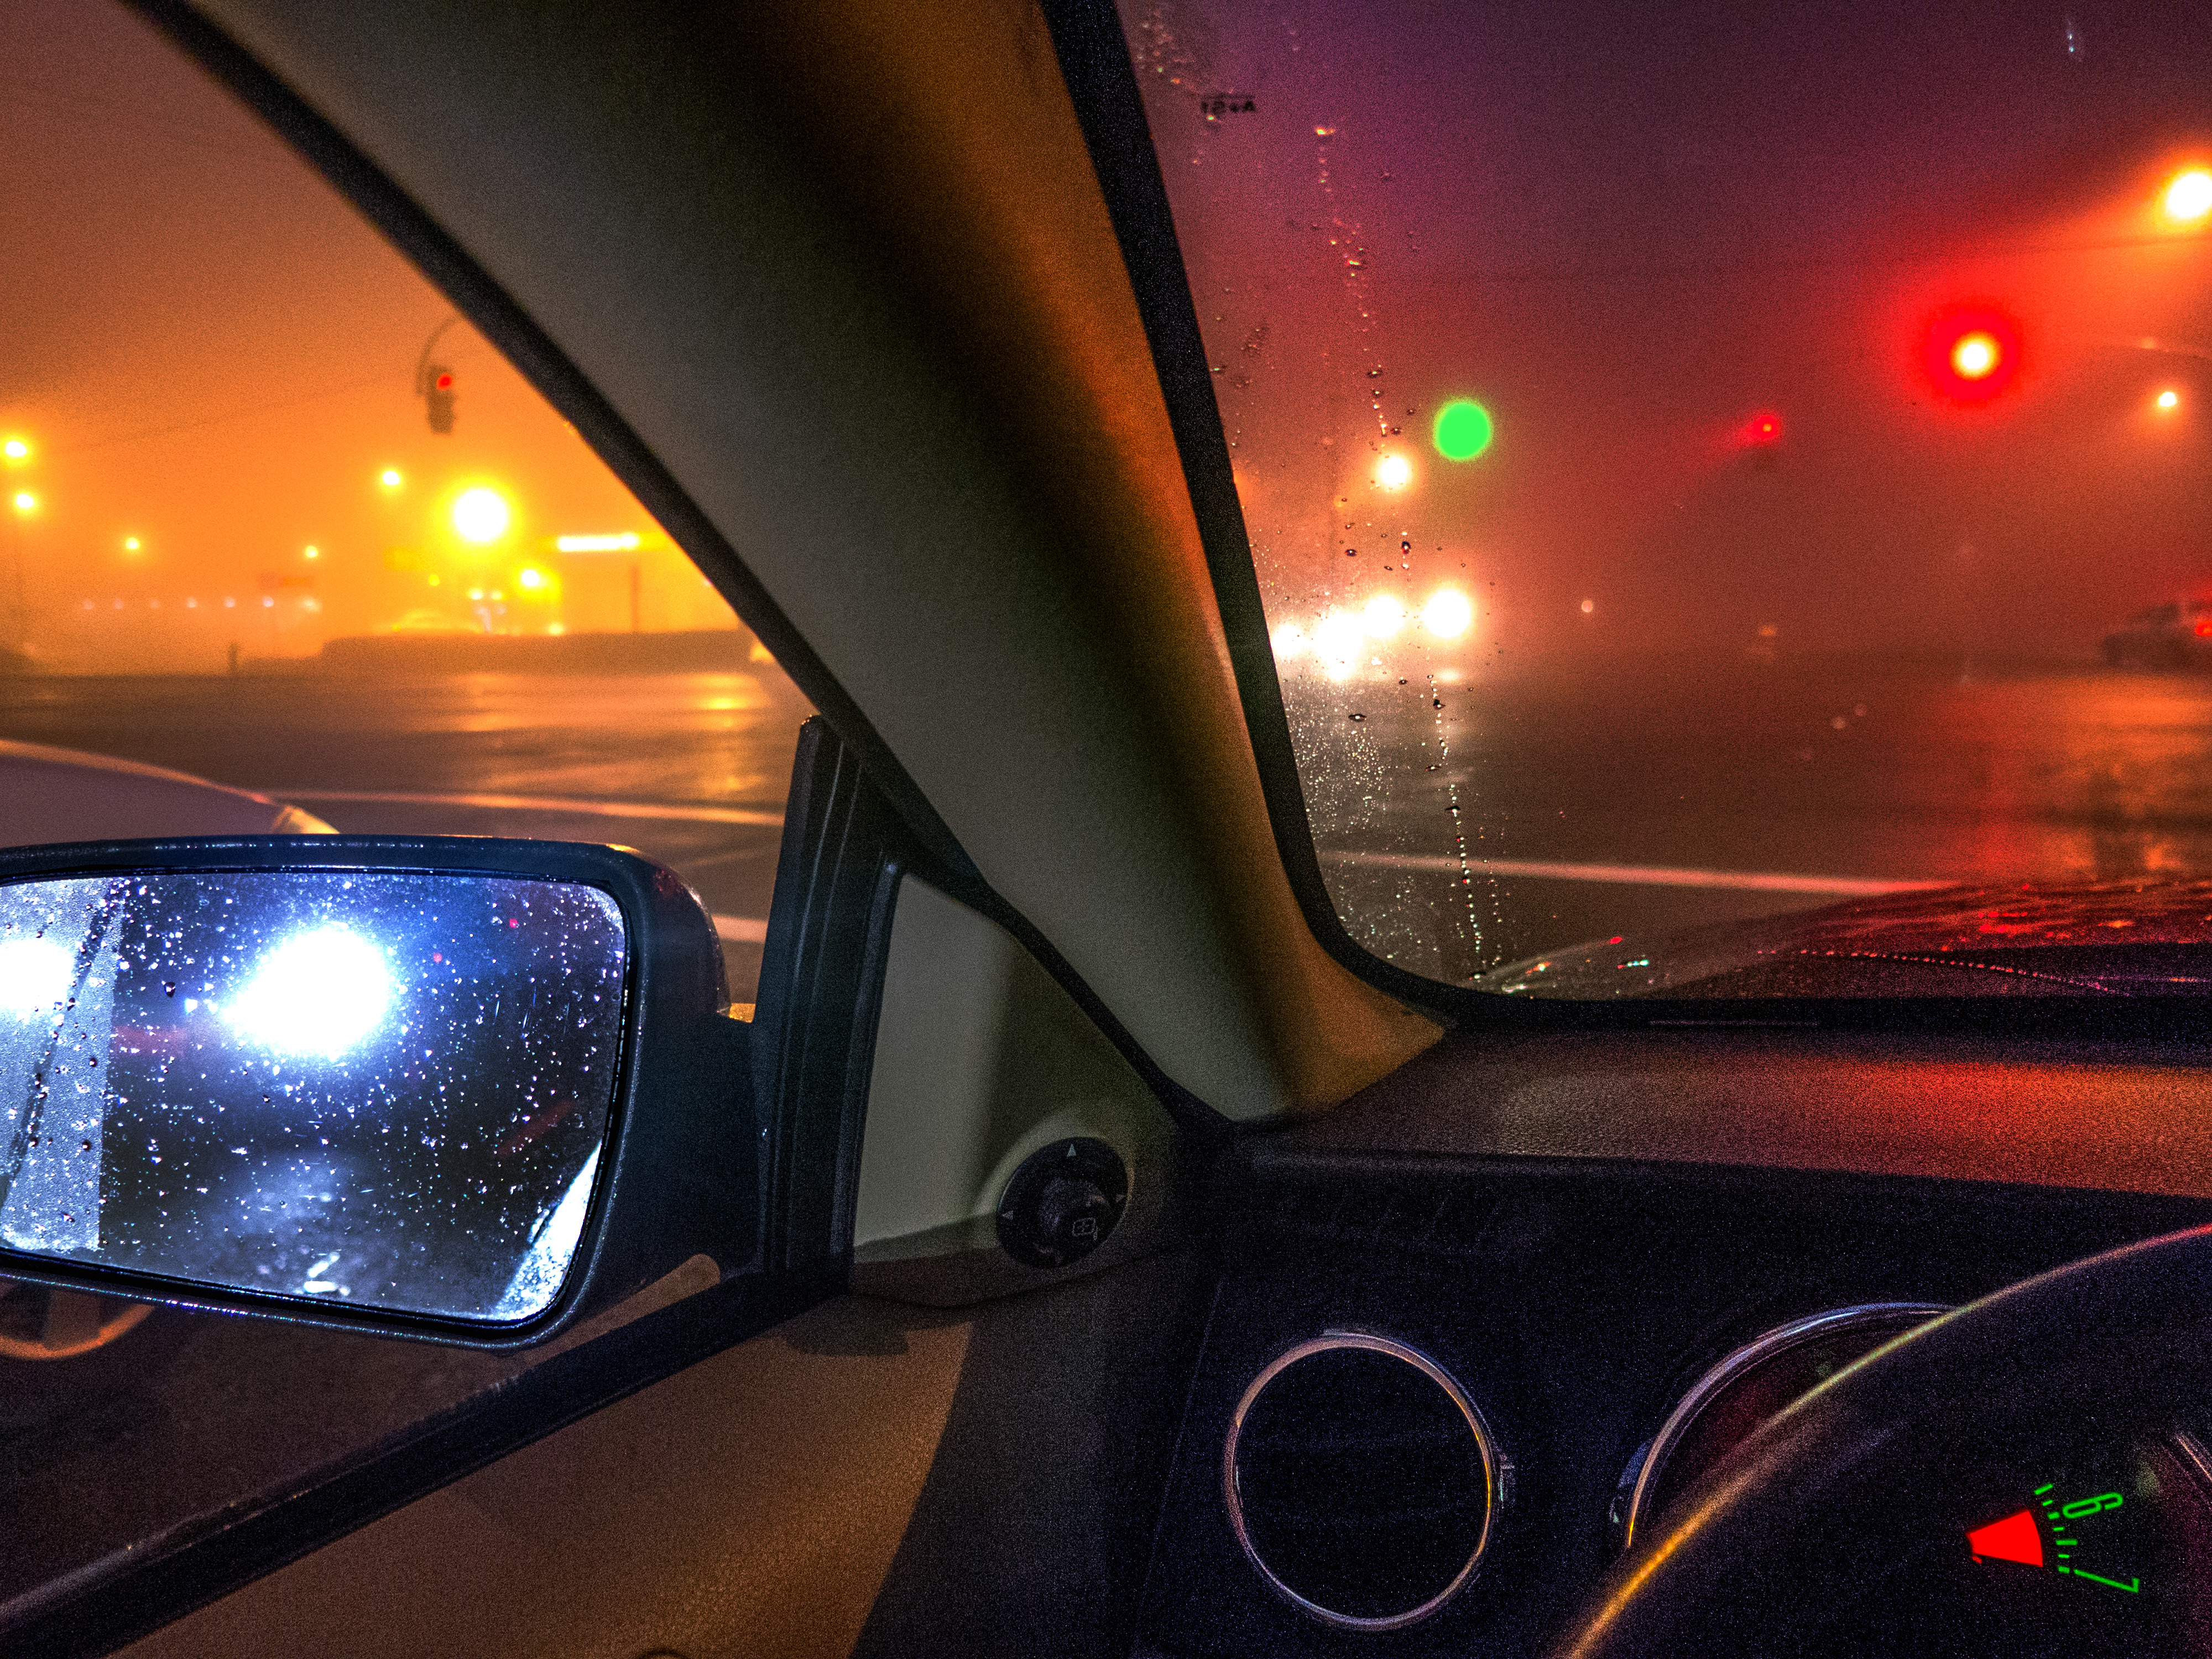
light, fog, night, window, glass, driving, darkness, lighting, stoppedintraffic, screenshot, 3652014, 365the2014edition, automotive exterior